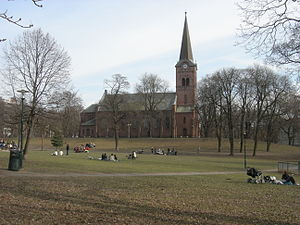
Parker i Oslo / 1945–1970: Grønne drabantbyer og åbne byparker
Sofienbergparken
Parker i Oslo er en vigtig del af bylandskabet i Norges hovedstad Oslo. Oslo er en by med megen beplantning og er beliggende i et landskab mellem grønne åse. Byen har lav befolkningstæthed, hvilket er udnyttet til træplantning i gaderne, forhaver, små grønne anlæg og satellitbyer med megen vegetation. Et net af cykel- og gangstier binder parkerne sammen og knytter byen til Marka. Kun omkring fem procent af byens befolkning har ikke et grønt område inden for 300 meter fra boligen.